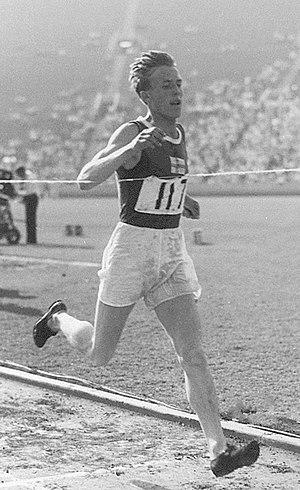
Volmari Iso-Hollo est un ancien athlète finlandais. Il fait partie de la génération des Finlandais volants, avec Ville Ritola, Hannes Kolehmainen et Paavo Nurmi notamment.